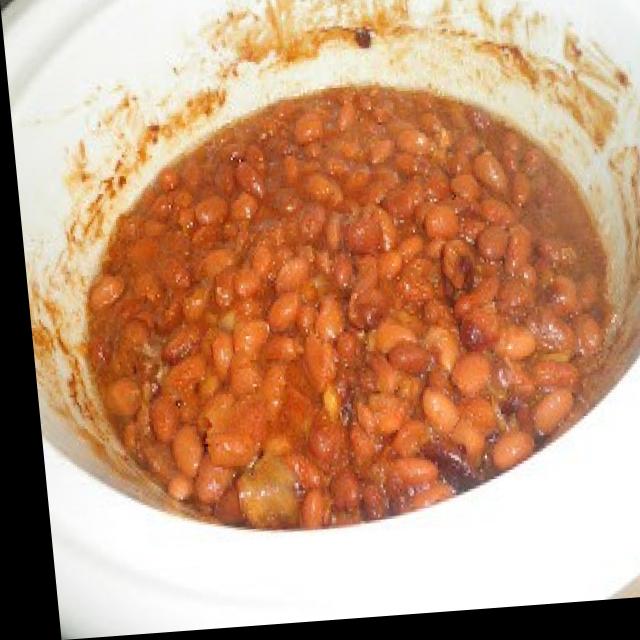
Dish: rajma_curry